Cerro Ñielol Natural Monument

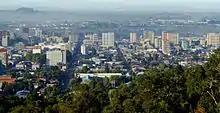
Temuco seen from Ñielol hill

The hill was originally named "National Tourism Park Cerro Ñielol". The Society of the Friends of the tree (founded by Luis Picasso Vallebuona) purchased the lands of the hill to reforest and protect it. Later it was reclassified as the National Park Natural Monument by Supreme Decree No. 617 of the Ministry of National Assets on December 3, 1987. Nowadays it is a protected area administrated by the Chilean state. It can be visited by car or foot all year round.